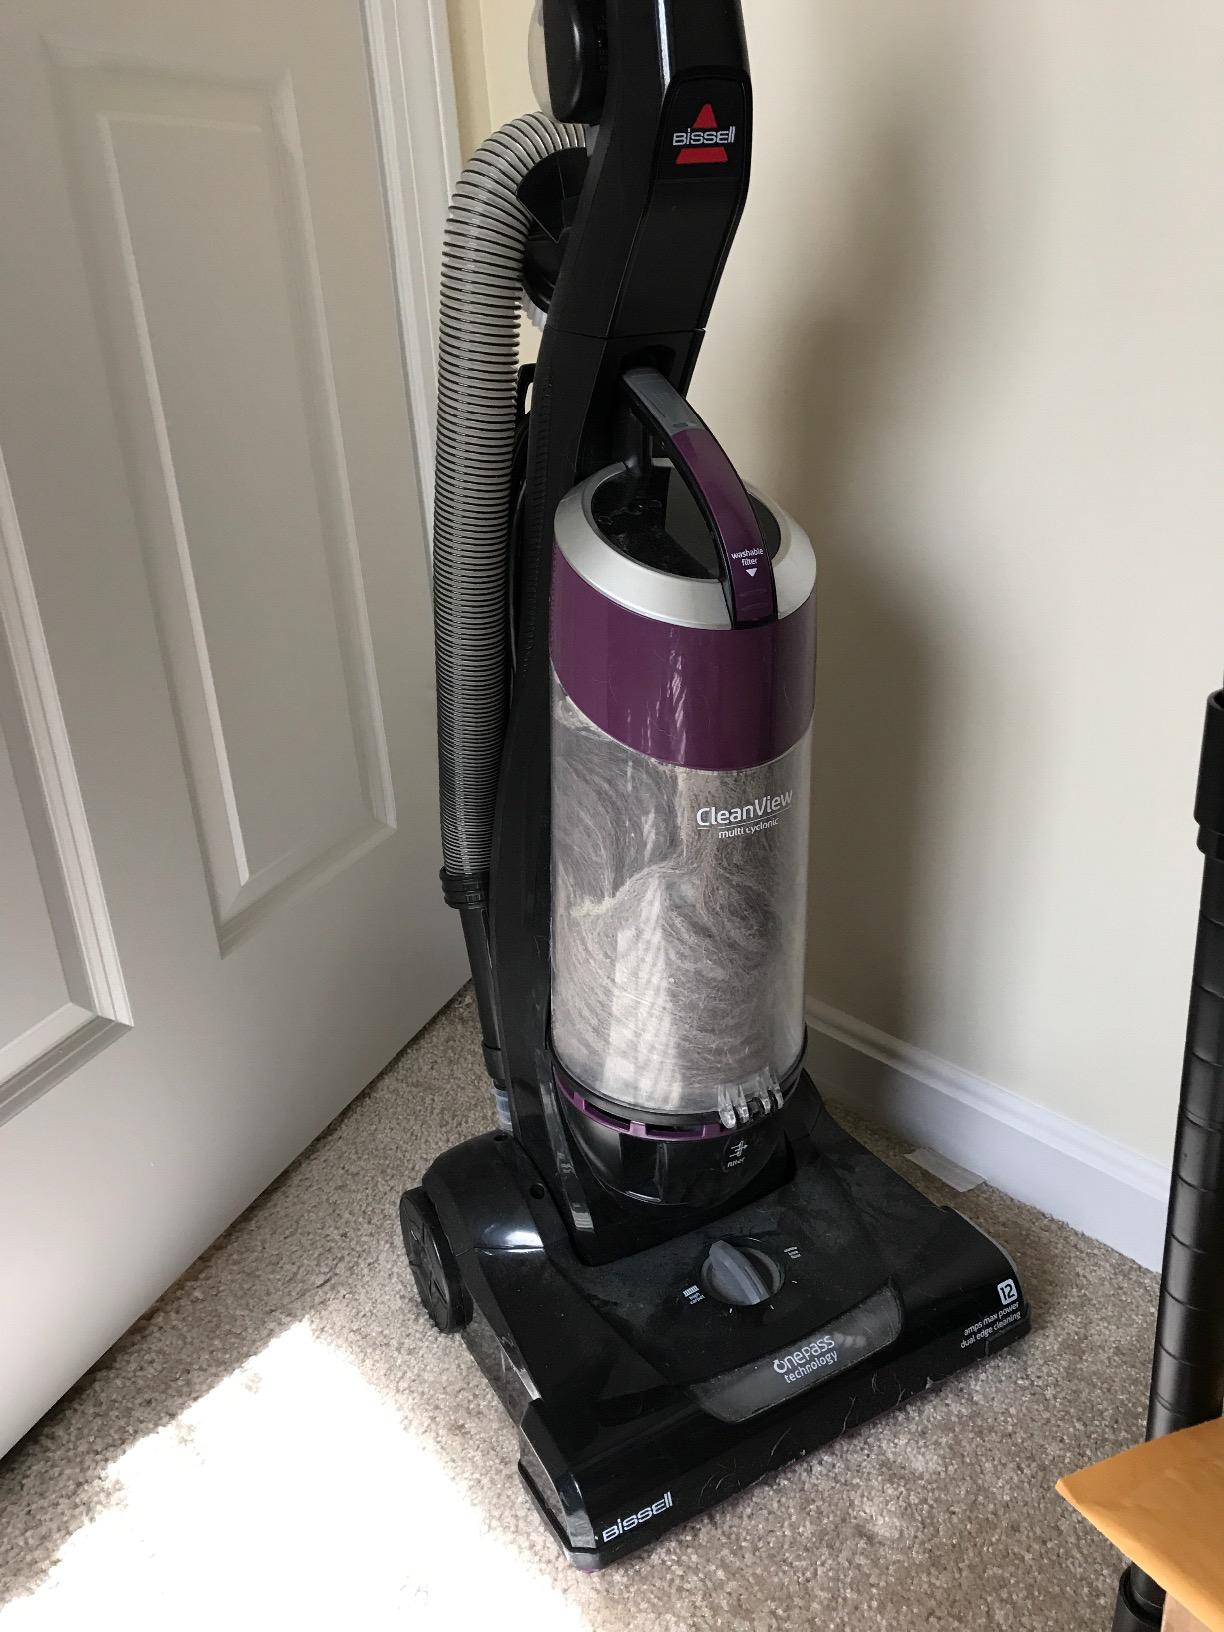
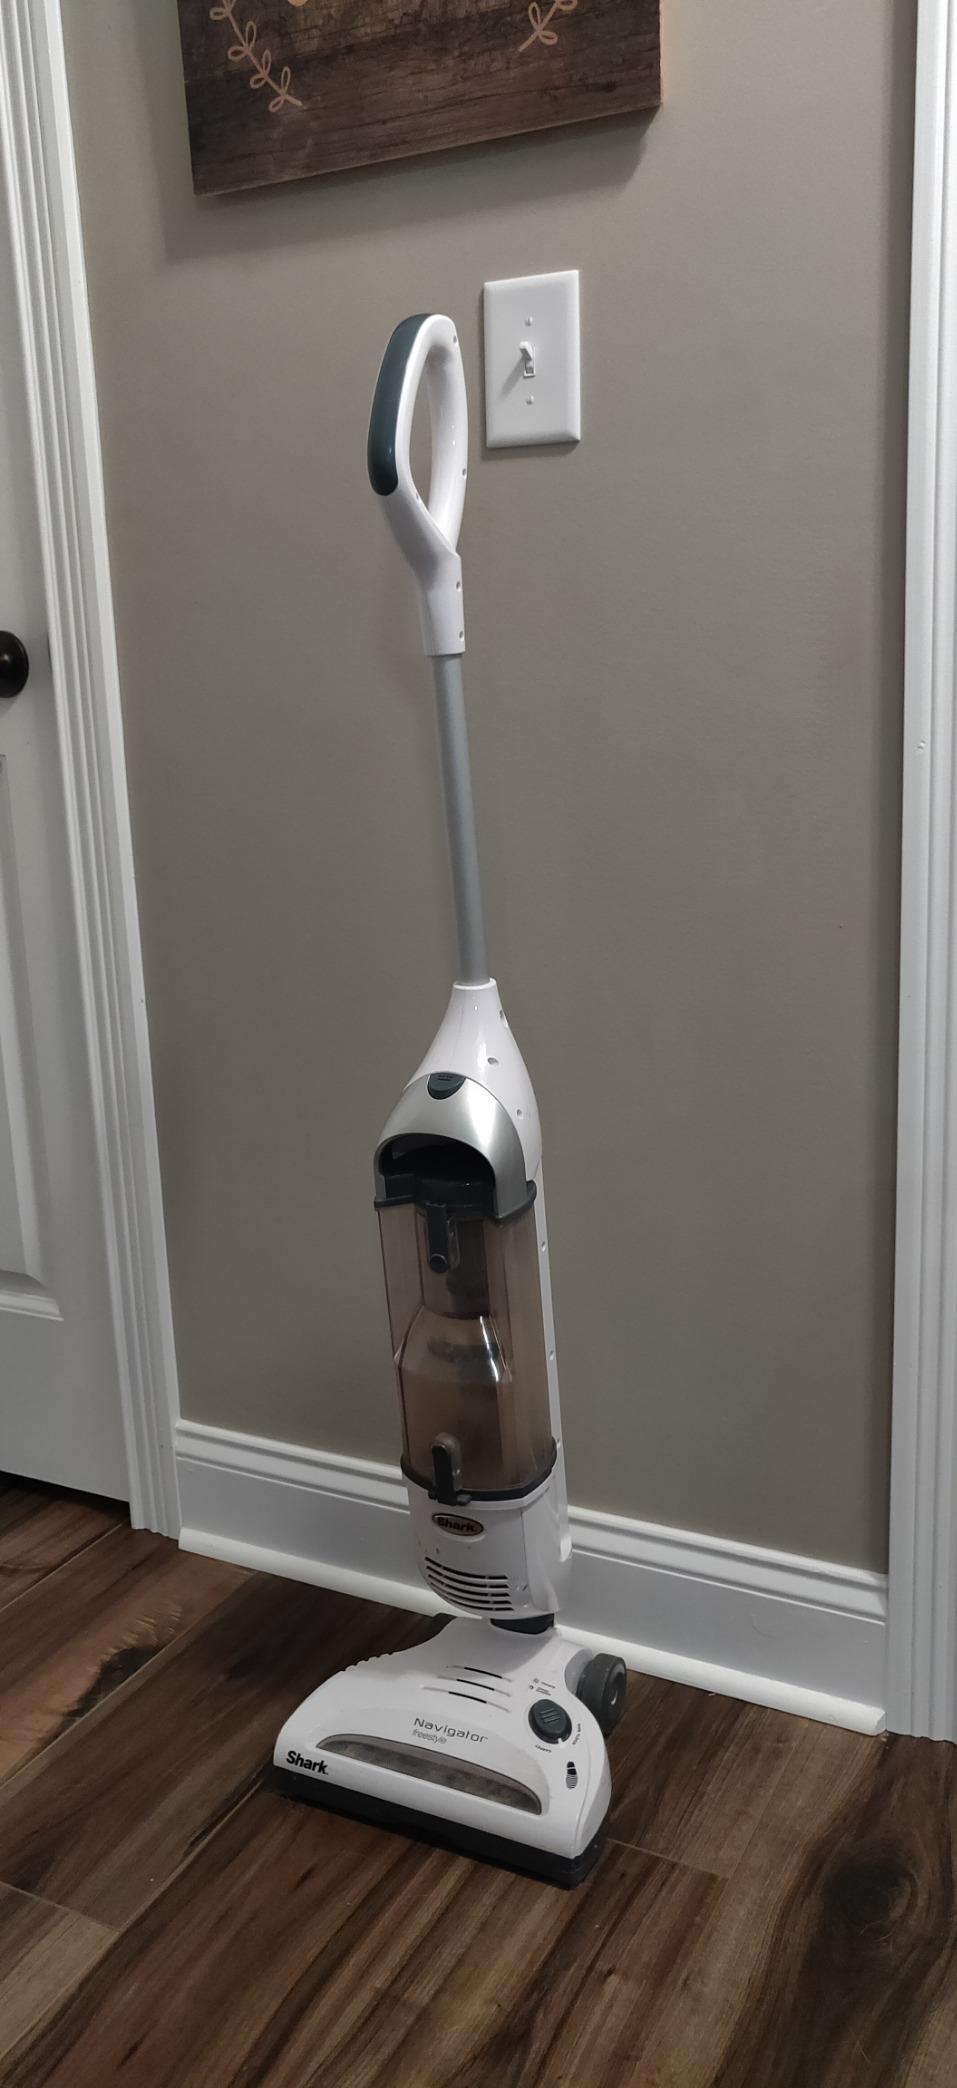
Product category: items_vacuum
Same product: no